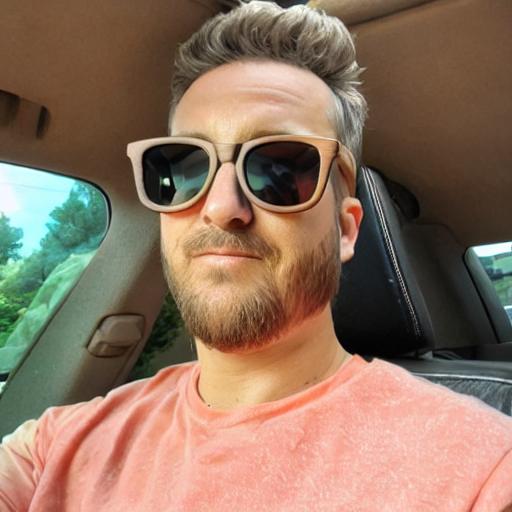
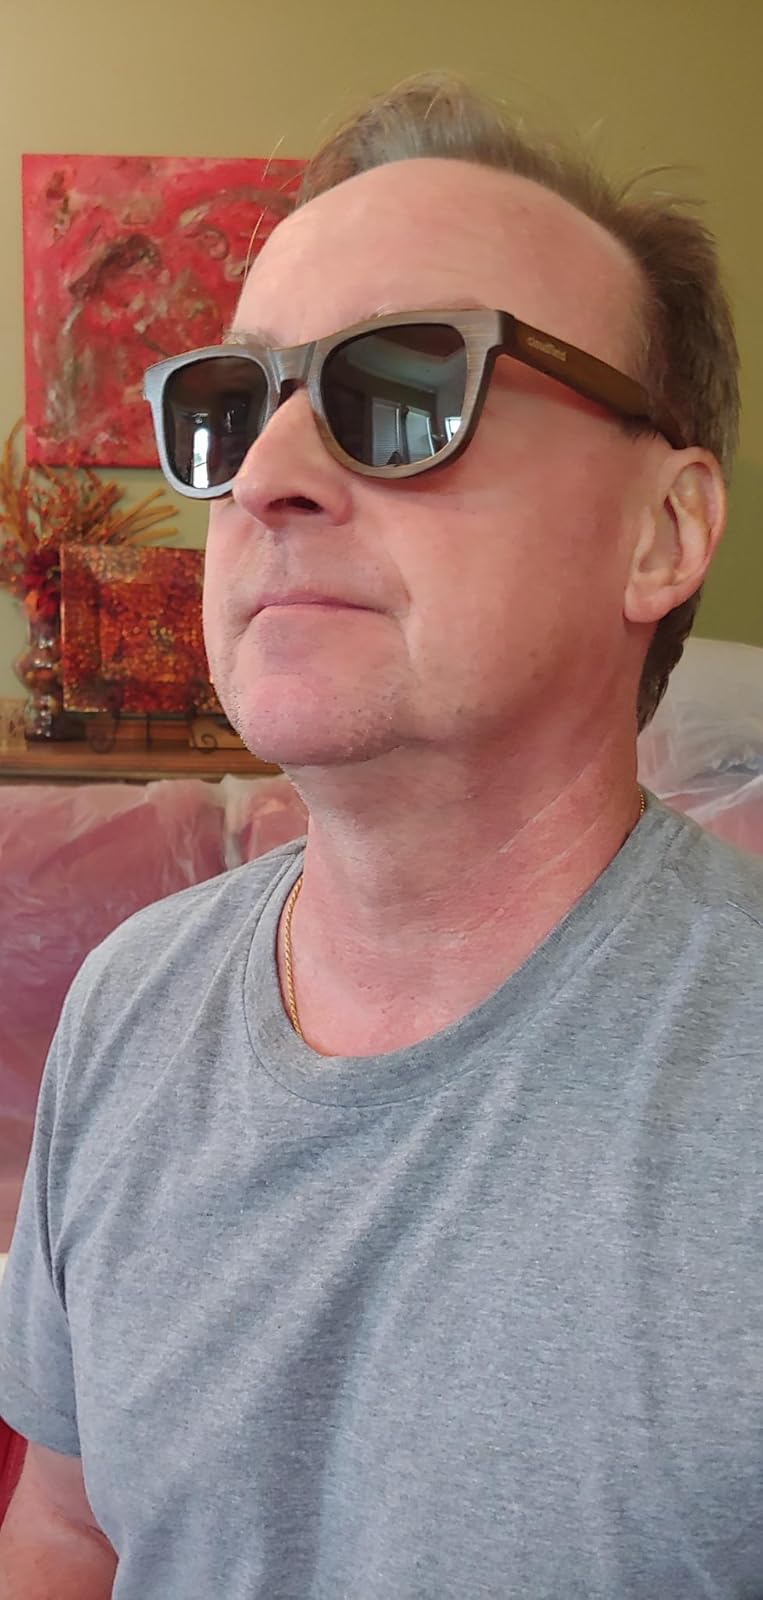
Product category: accessories_sunglasses
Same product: no